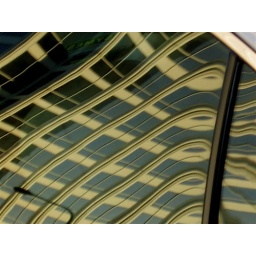
Downtown Building reflected in car window